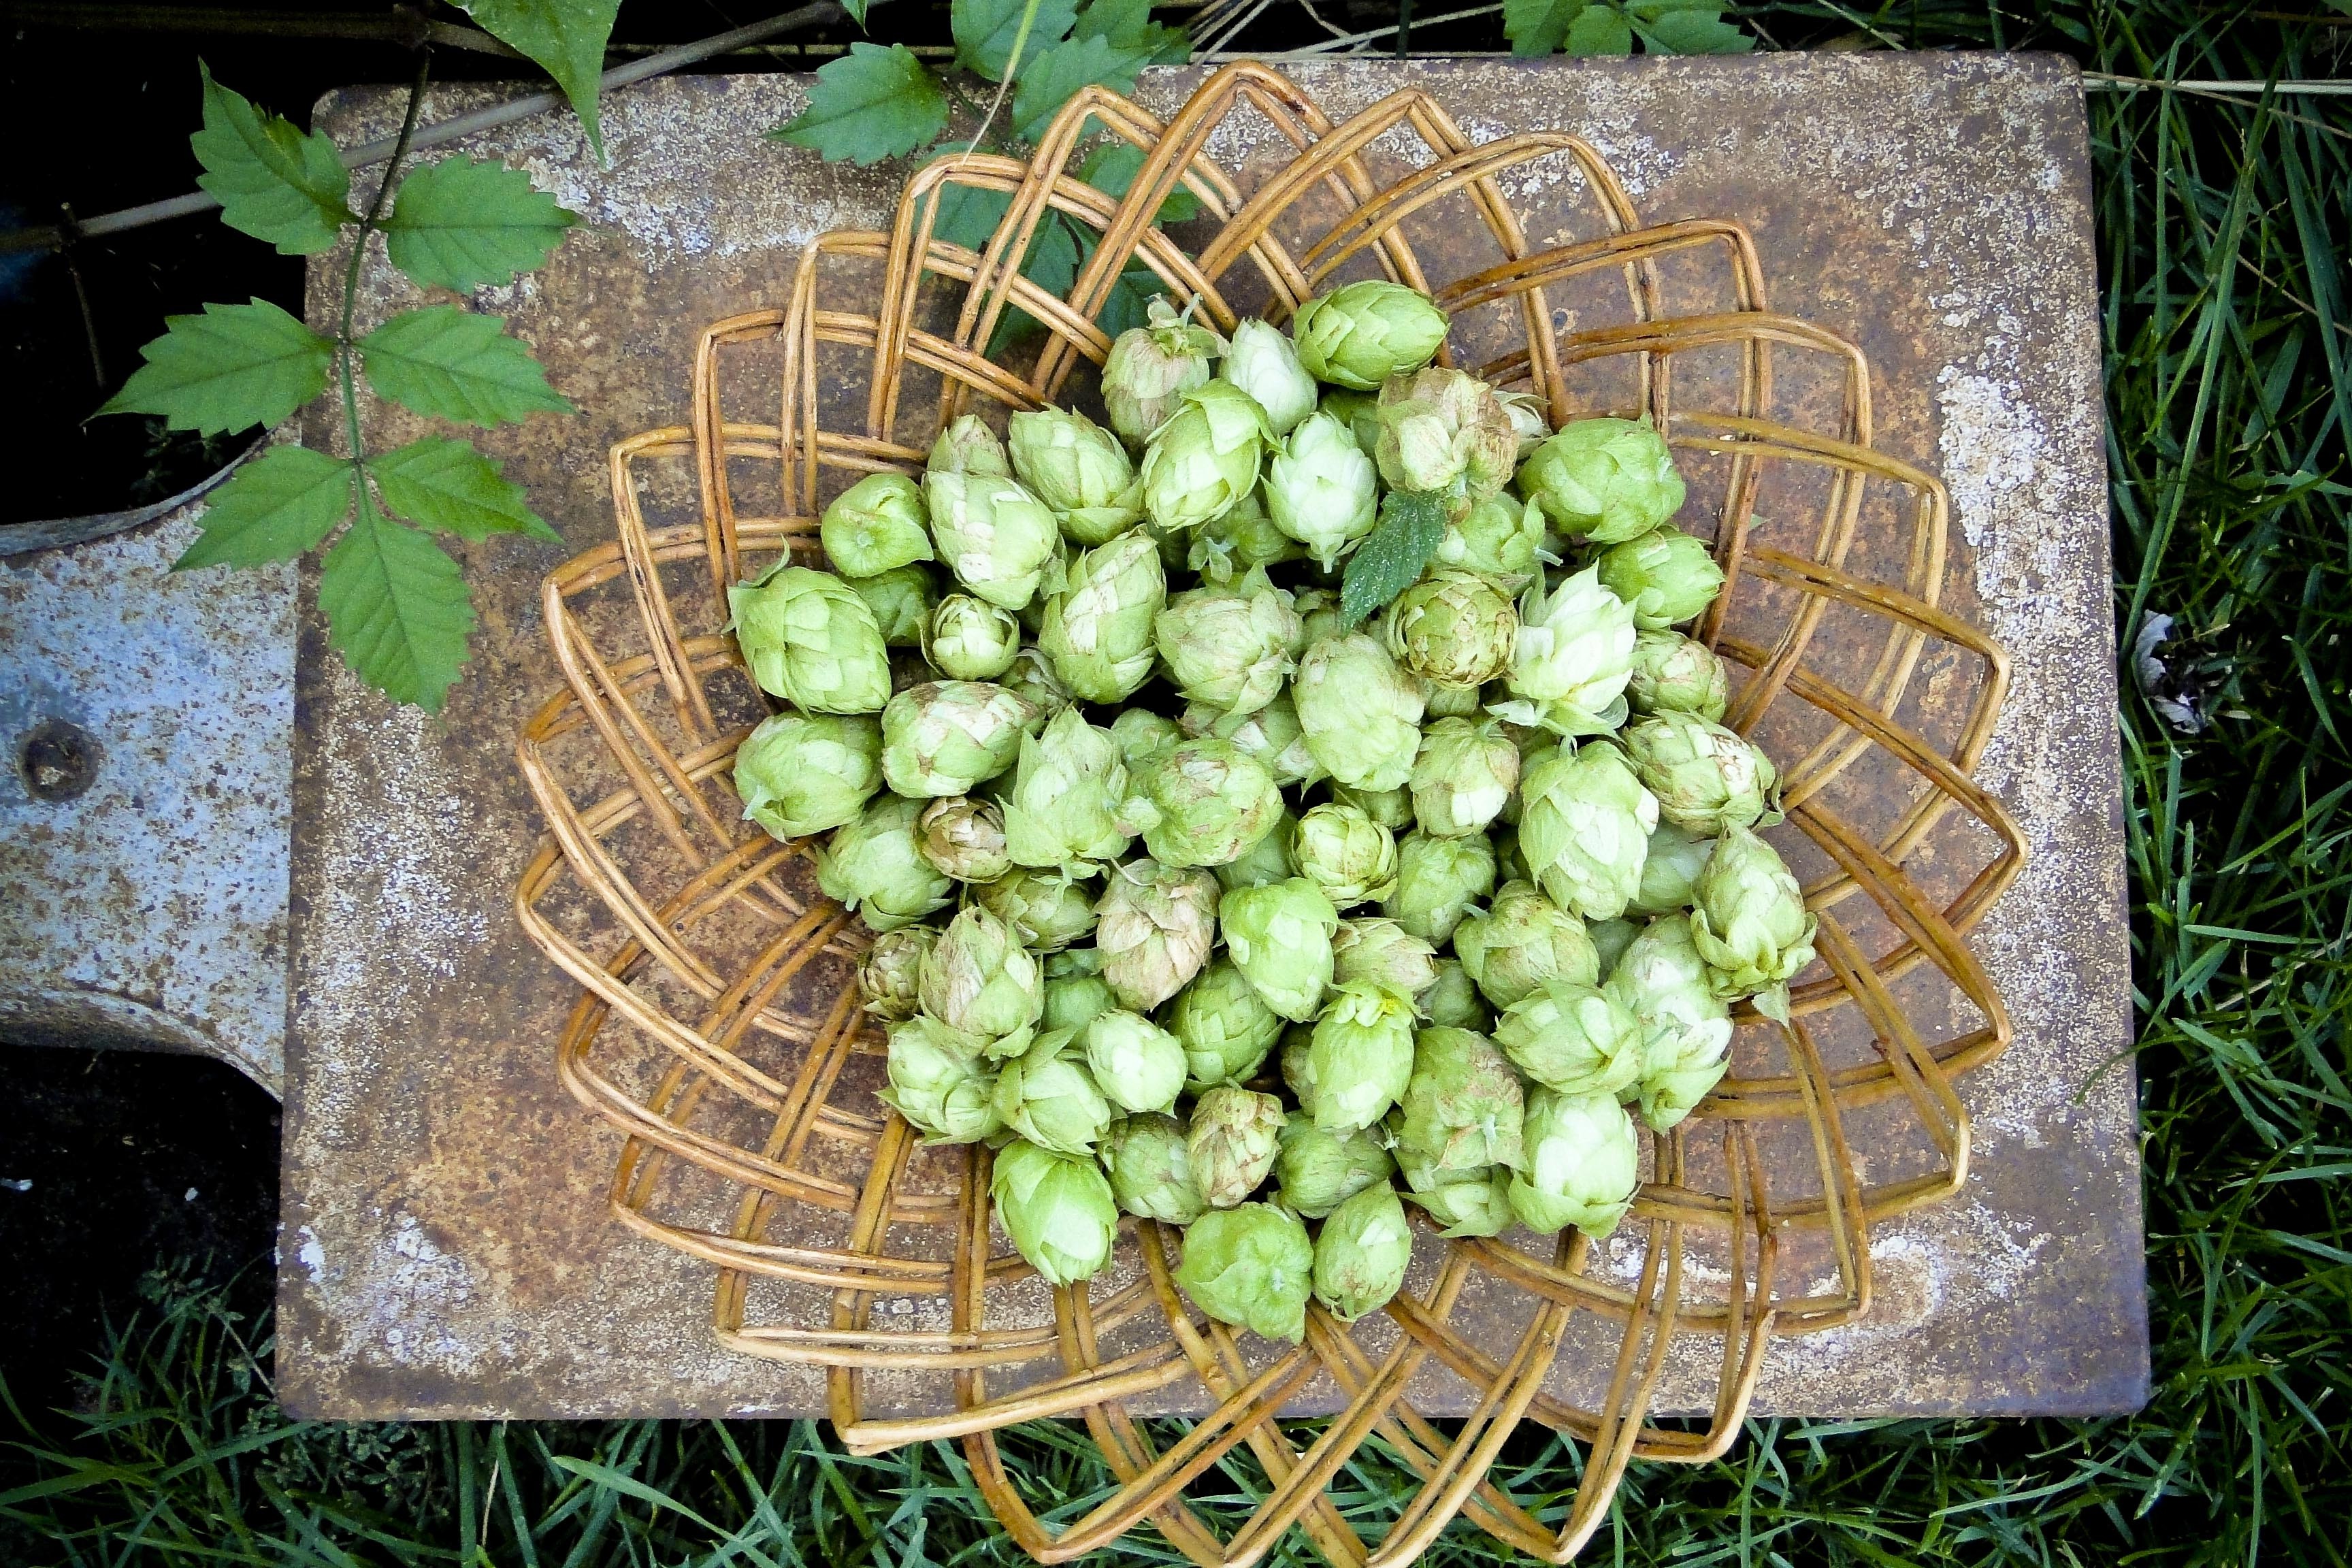
plant, fruit, seed, flower, food, green, harvest, produce, vegetable, agriculture, garden, gourd, seasonal, hops, flowering plant, land plant